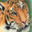
Label: tiger